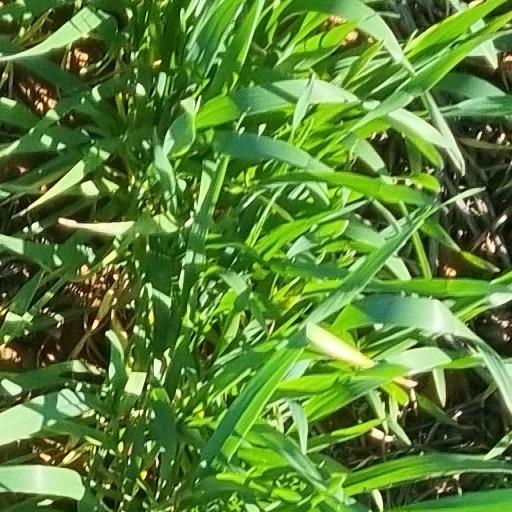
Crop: wheat